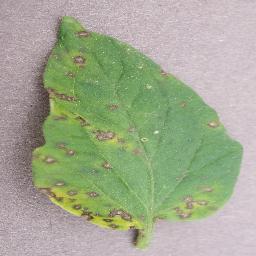
Label: Tomato___Septoria_leaf_spot